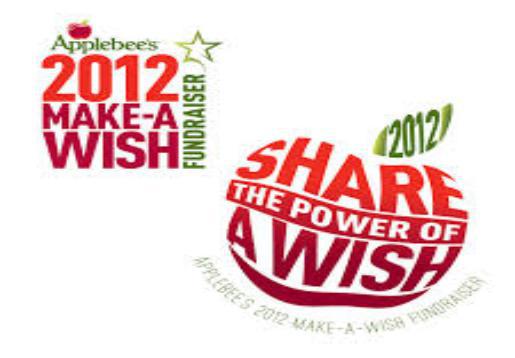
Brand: Applebee's
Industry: Food